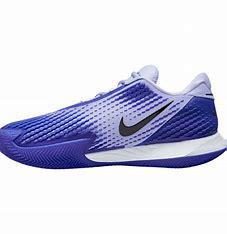
Brand: Nike
Model: Court Air Zoom Vapor Cage 4